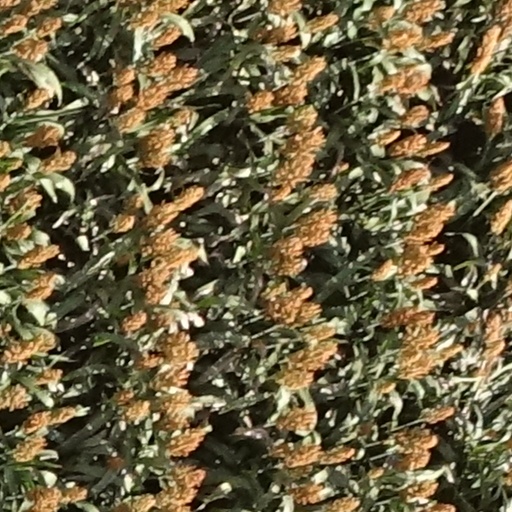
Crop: sorghum